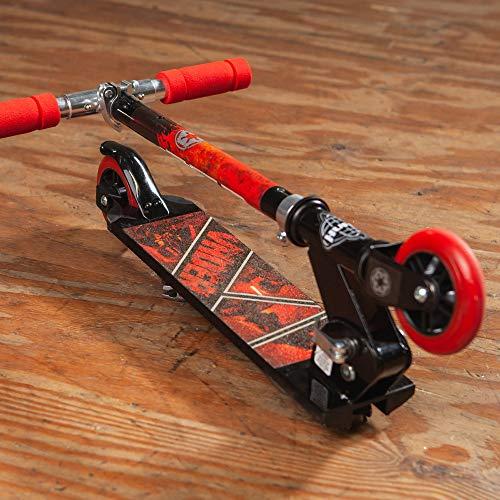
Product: Huffy Kids Inline Scooter, Star Wars
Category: Sports & Outdoors | Outdoor Recreation | Skates, Skateboards & Scooters | Scooters & Equipment | Scooters | Kick Scooters
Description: Huffy's Star Wars scooters are convenient, cool, and a great gift for kids; The quick folding design makes them ideal for transporting and easy to store away; this scooter is recommended for up to 150 lbs.
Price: $39.51
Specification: Product Dimensions:         23.2 x 4.1 x 7.5 inches    |Shipping Weight: 4.7 pounds (View shipping rates and policies)|ASIN: B07HM48YP6|California residents:  Click here for Proposition 65 warning.|Item model number: 78898|    #250    in Kick Scooters